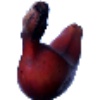
Label: red_banana